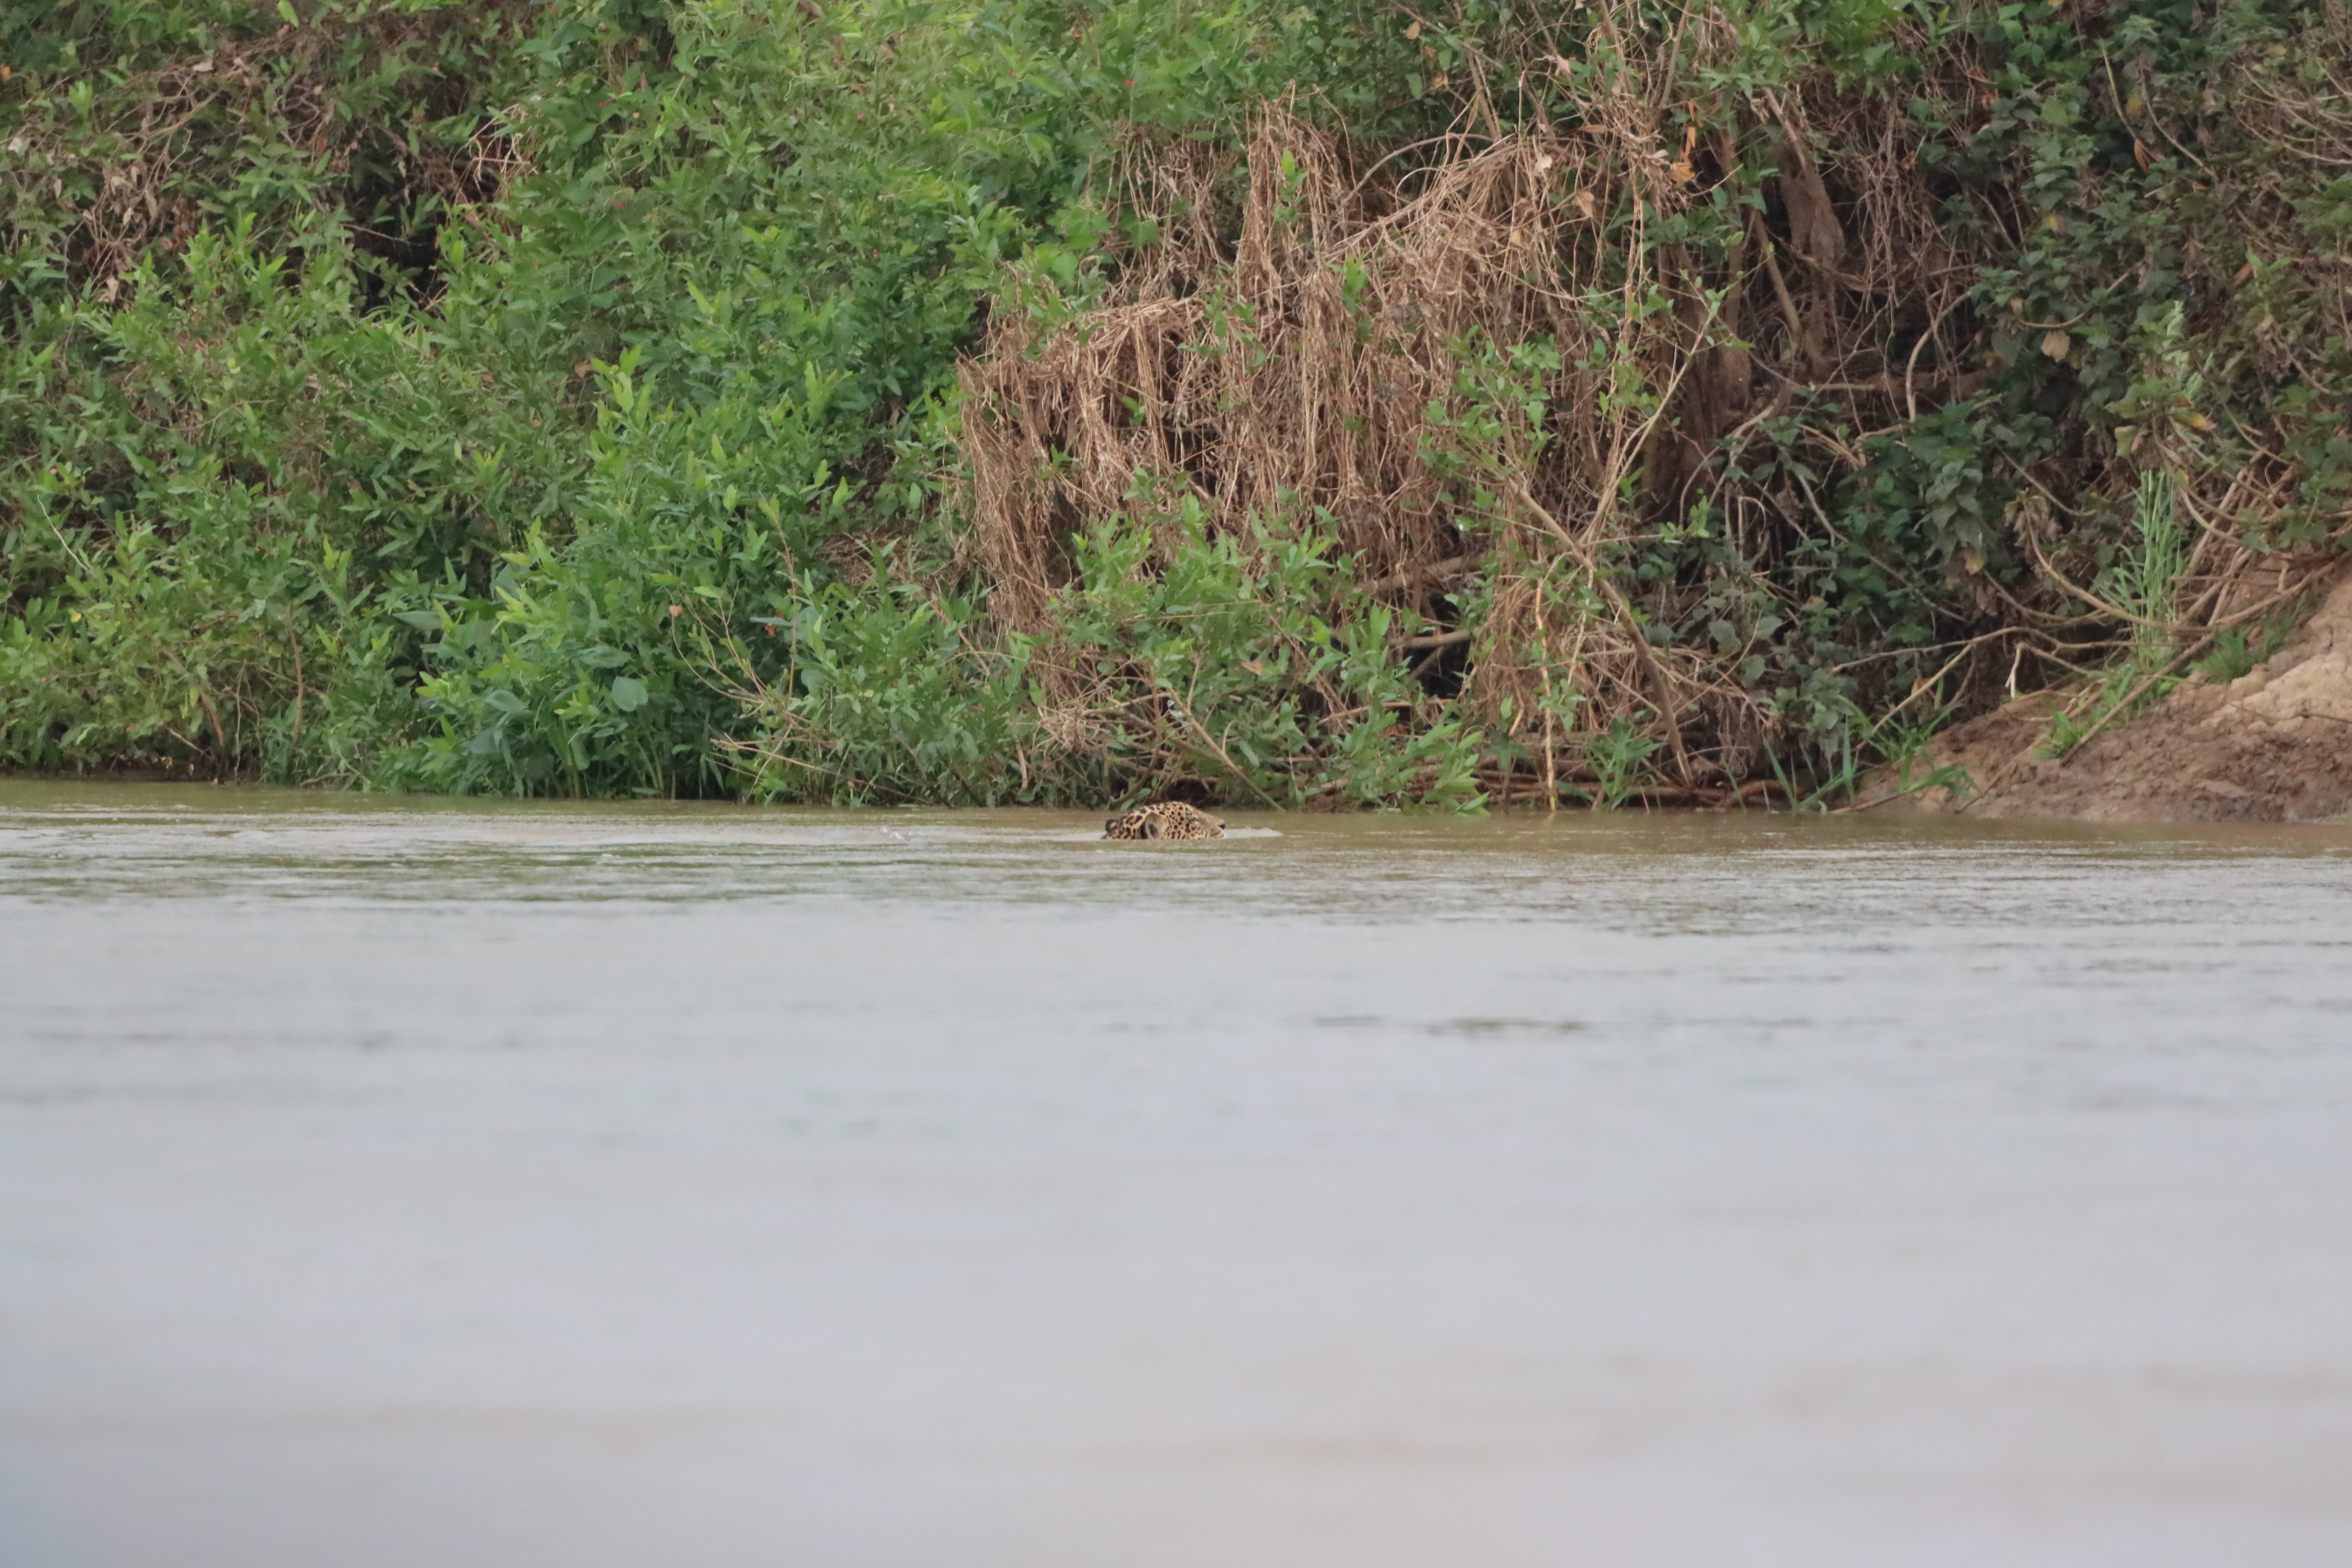
Jaguar: Ipepo